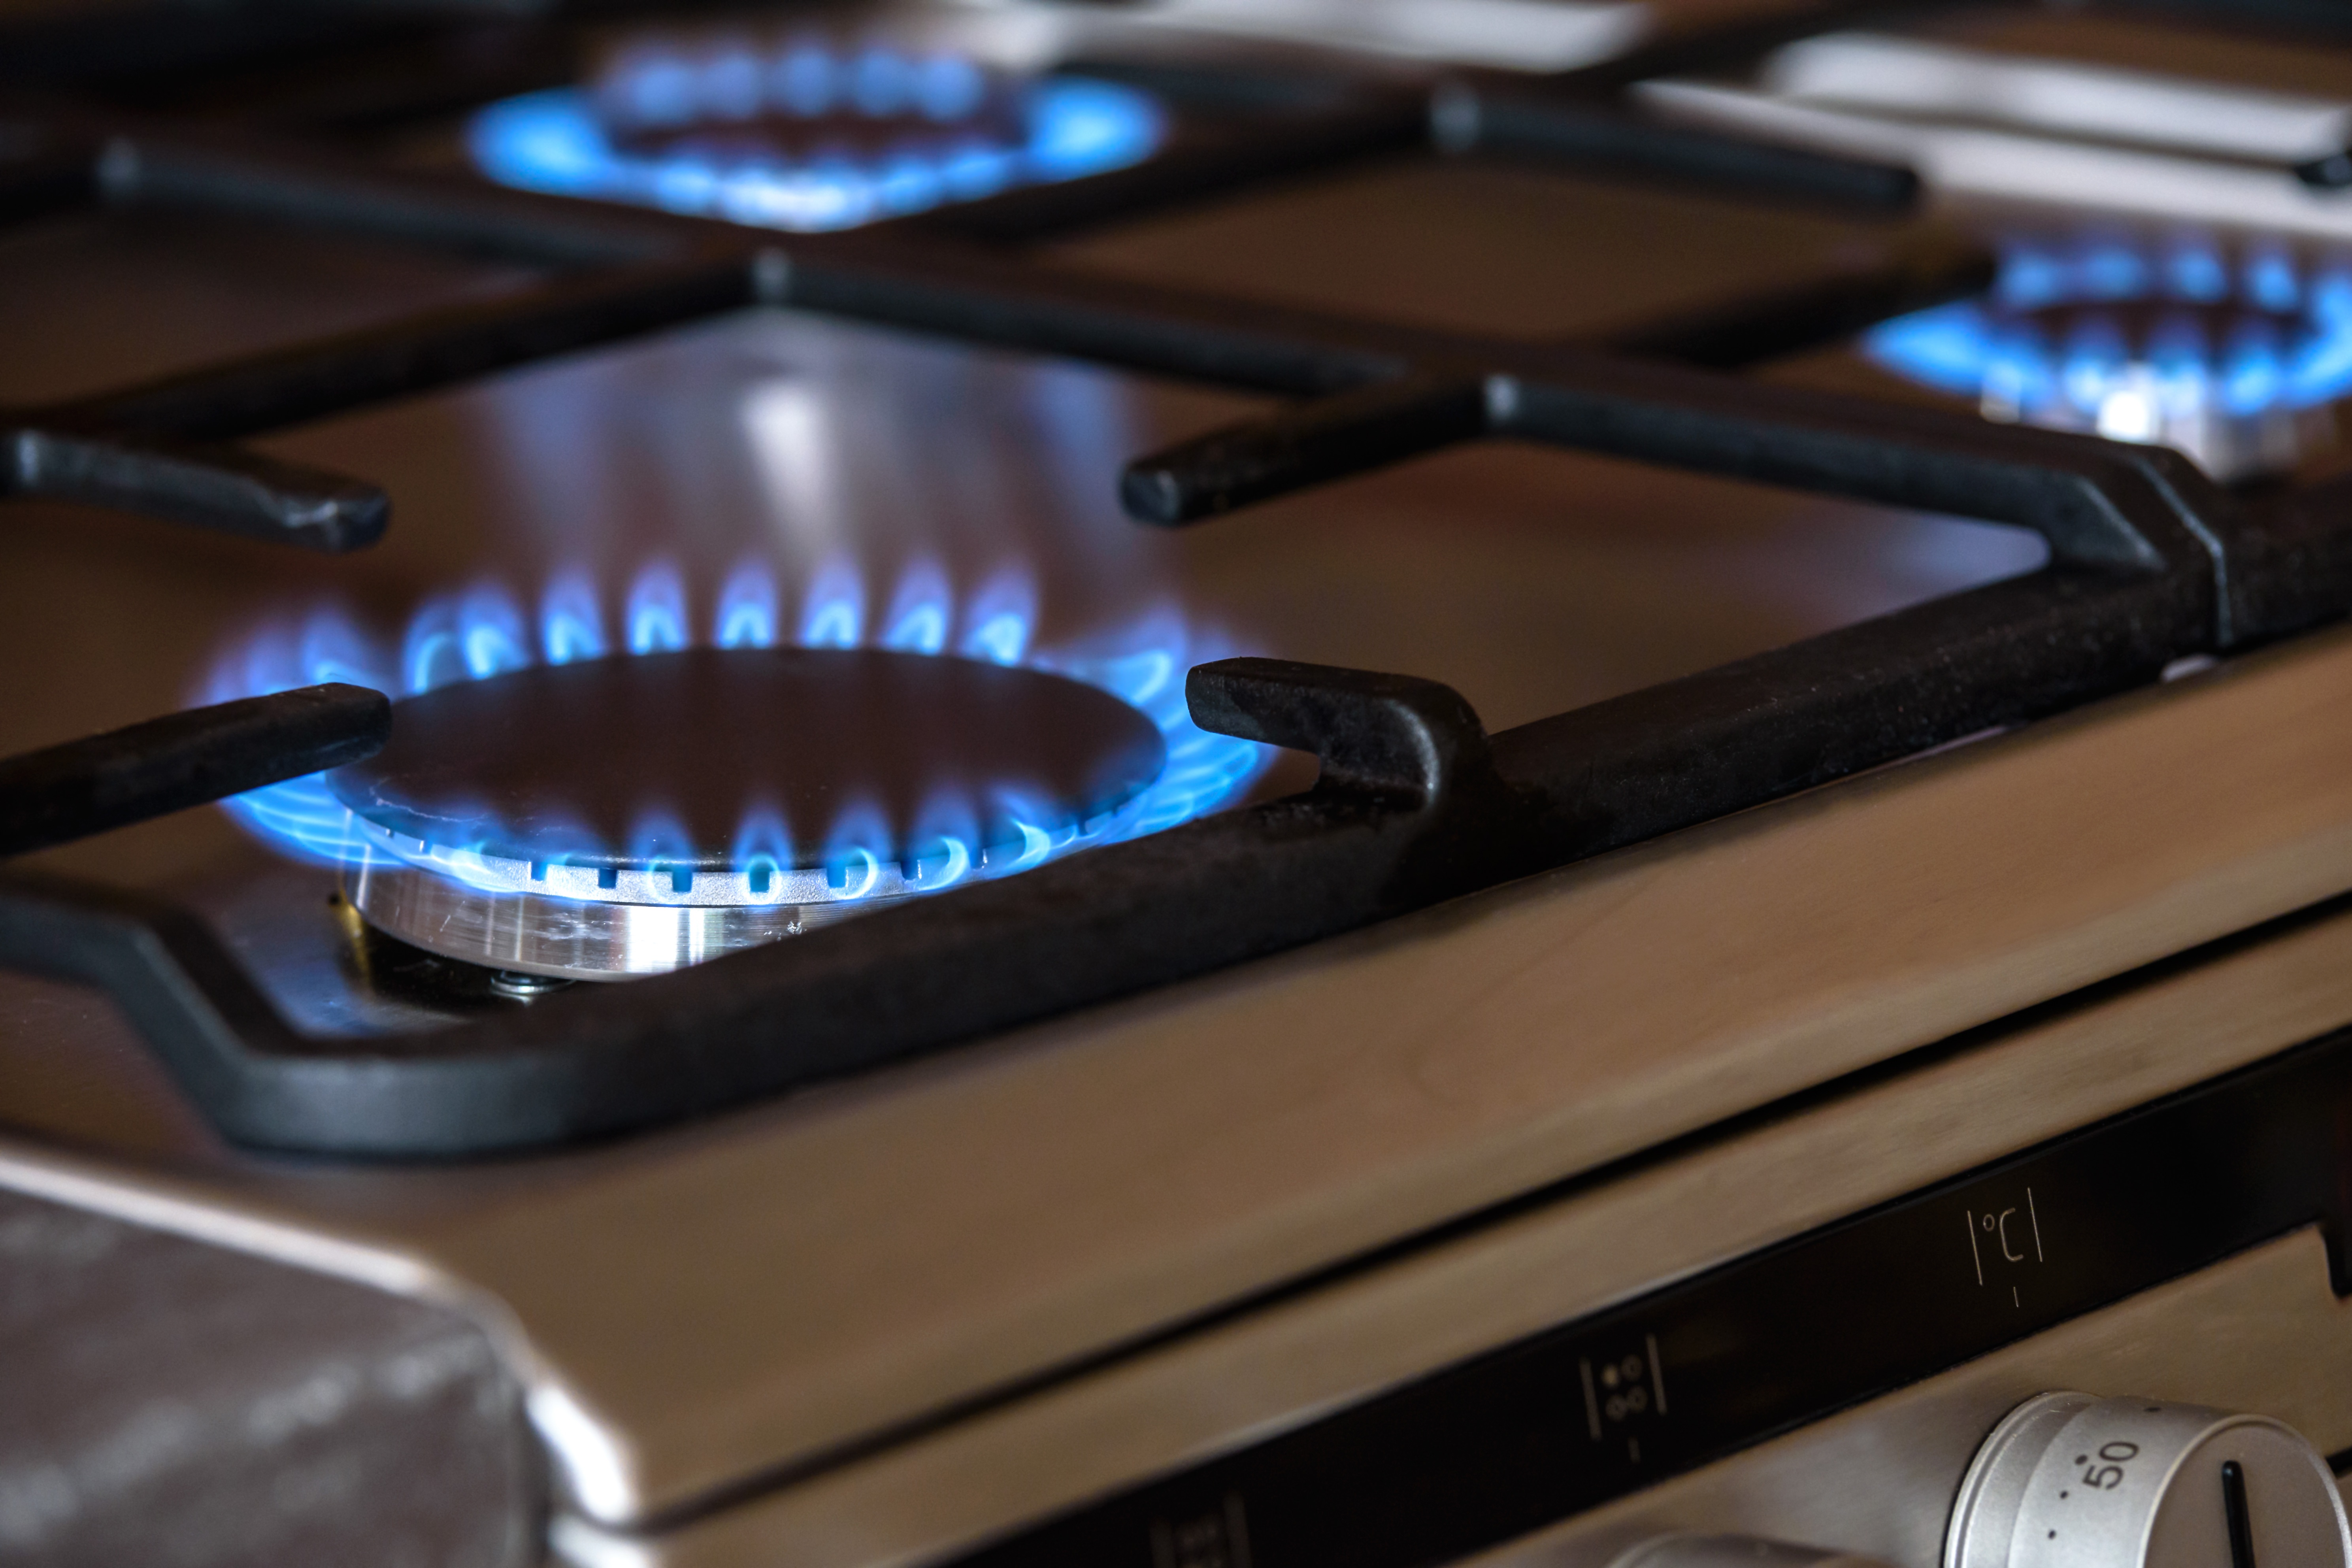
light, wheel, warm, house, ring, cooking, metal, kitchen, fire, glow, care, blue, closeup, lighting, heat, grate, cook, energy, burn, hot, danger, gas, oven, flames, fuel, propane, inflammable, the industry, the device, the flame, cooker, burners, automotive exterior, butane, household goods, gas burners, the power of